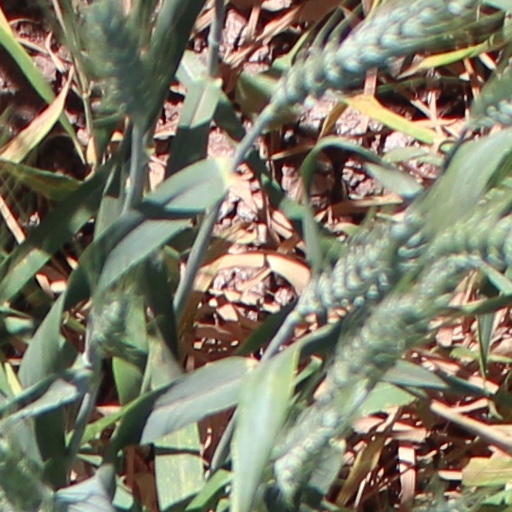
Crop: wheat